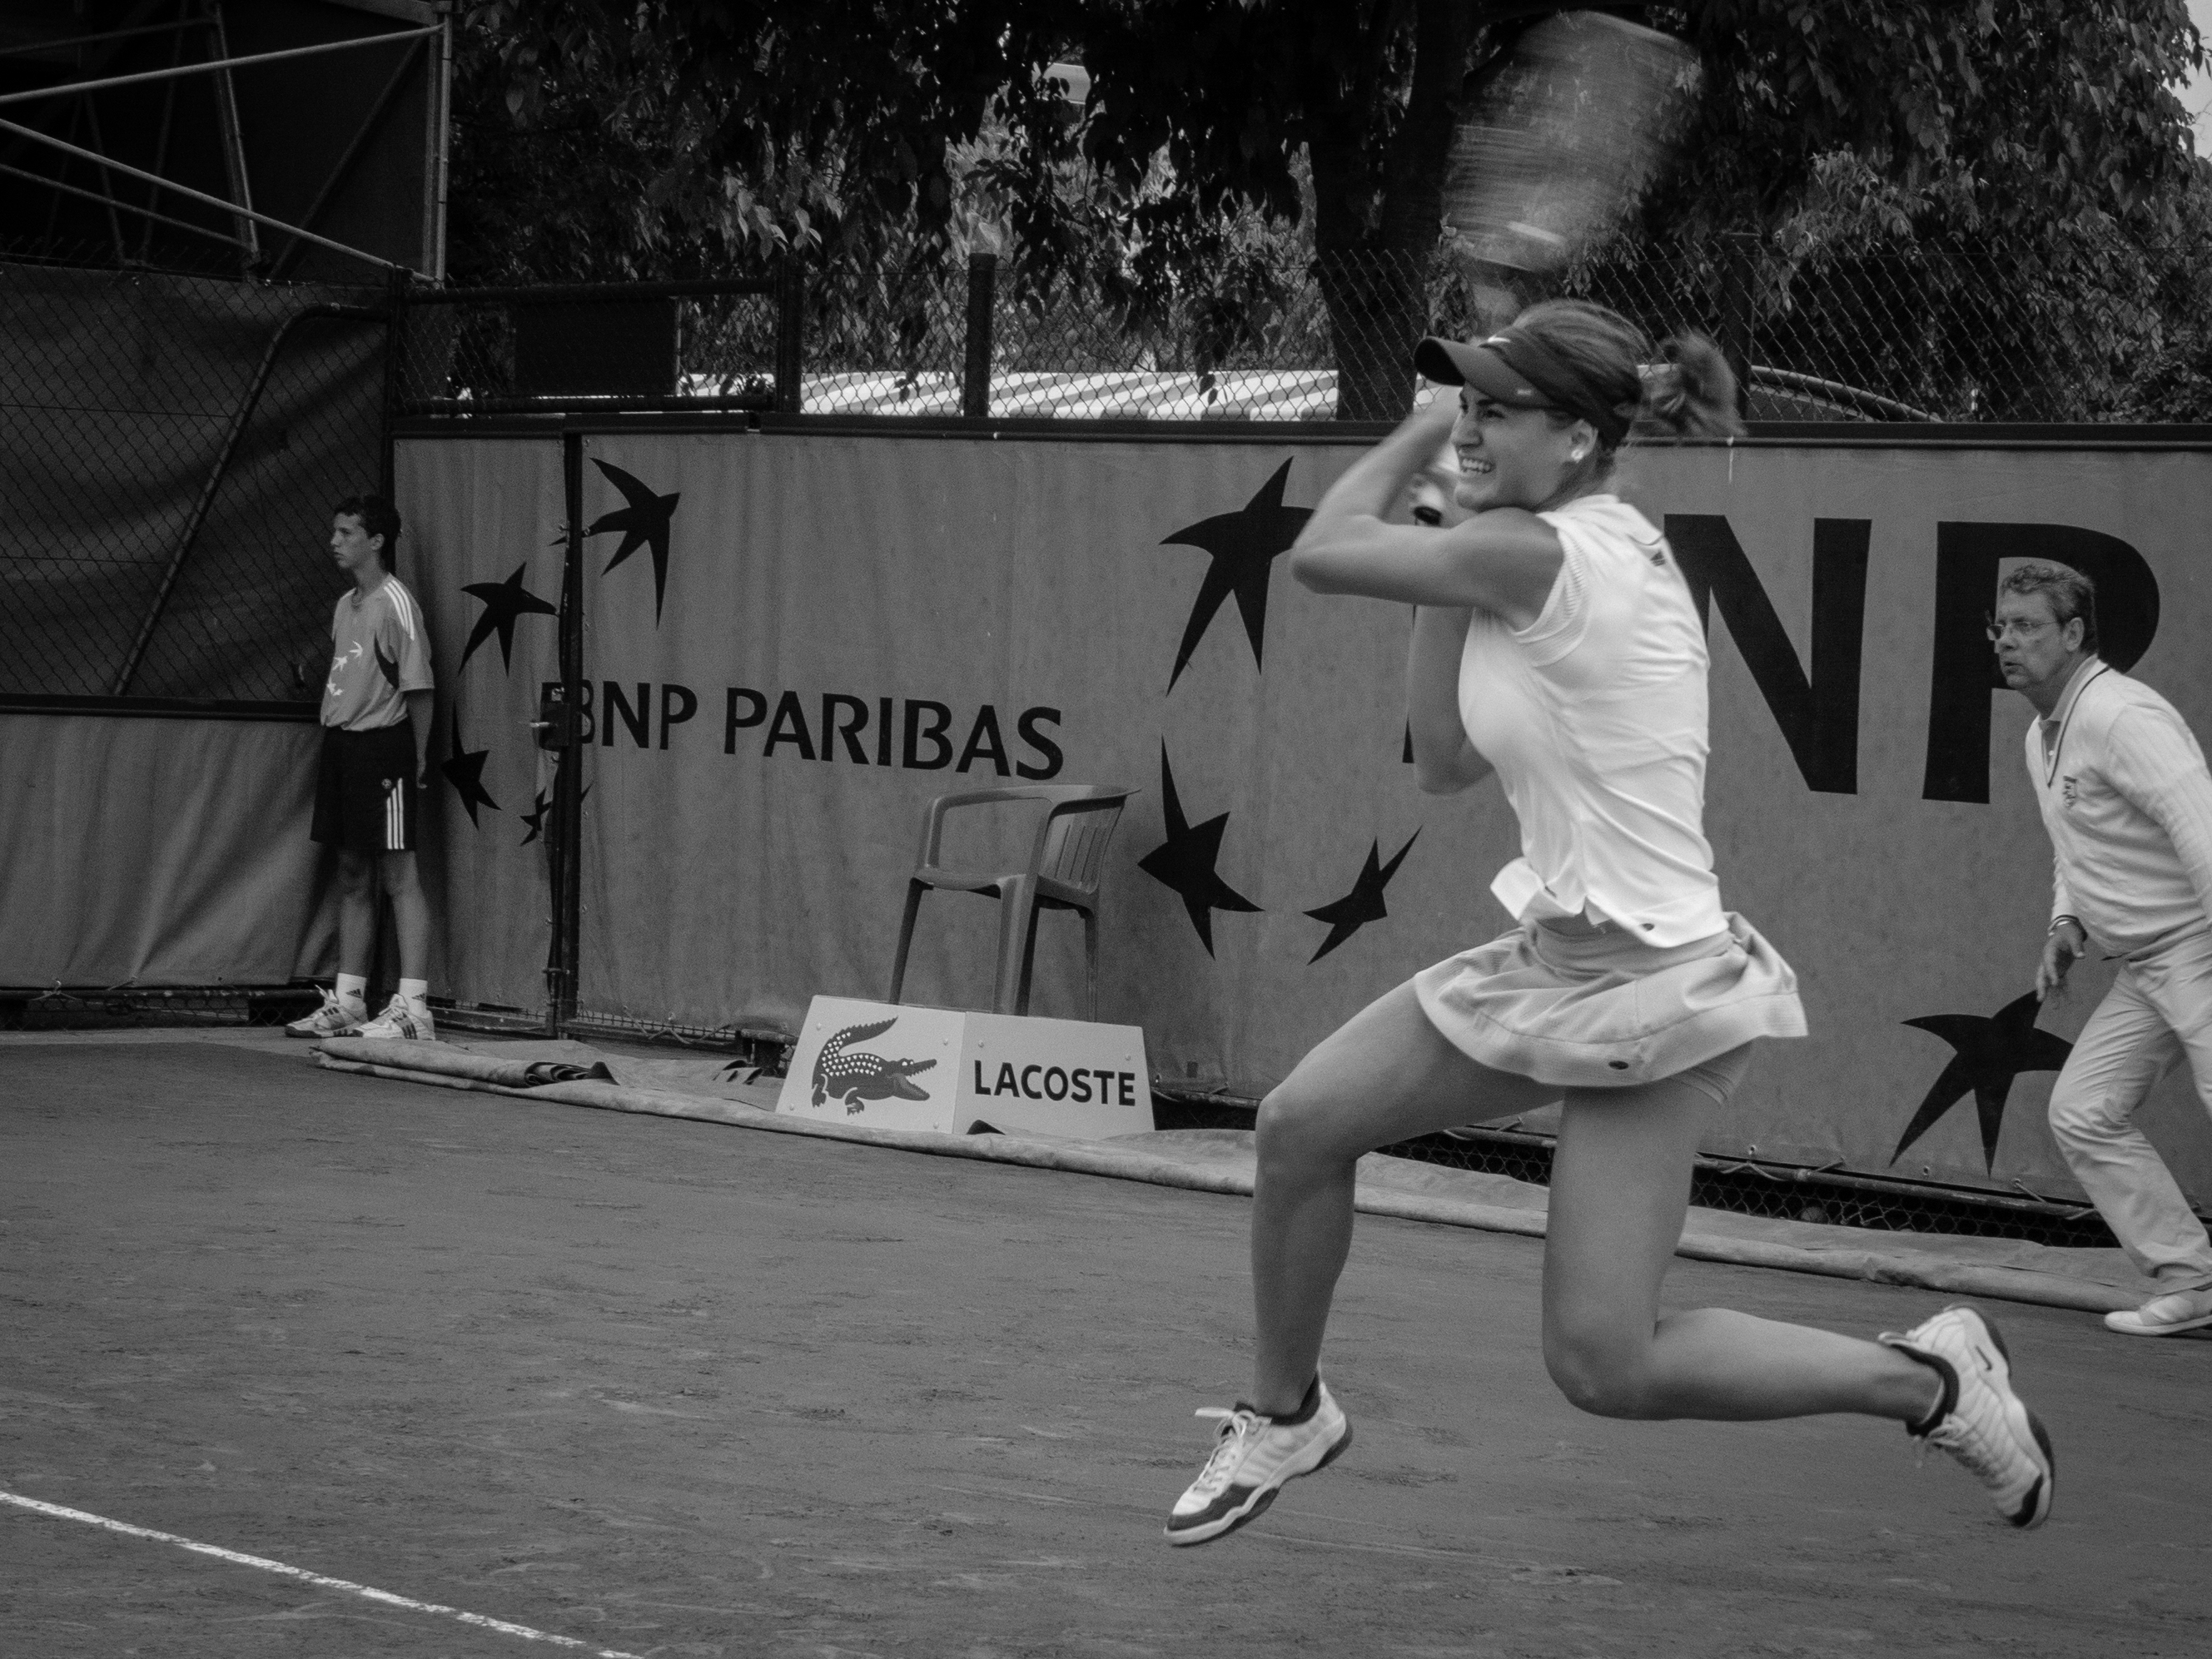
open, black and white, white, paris, dance, black, monochrome, french, tennis, roland, 2008, rolandgarros, garros, sports, performing arts, monochrome photography, physical fitness